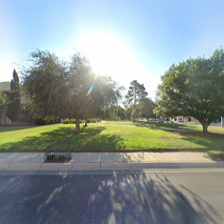
Label: streetView